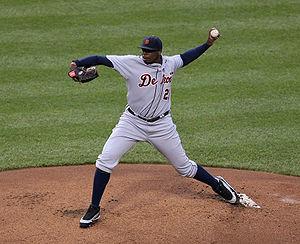
Dontrelle Wayne Willis est un lanceur gaucher de baseball ayant joué dans les Ligues majeures de 2003 à 2011. Désigné meilleure recrue de la Ligue nationale en 2003, il compte deux participations au Match des étoiles du baseball majeur.